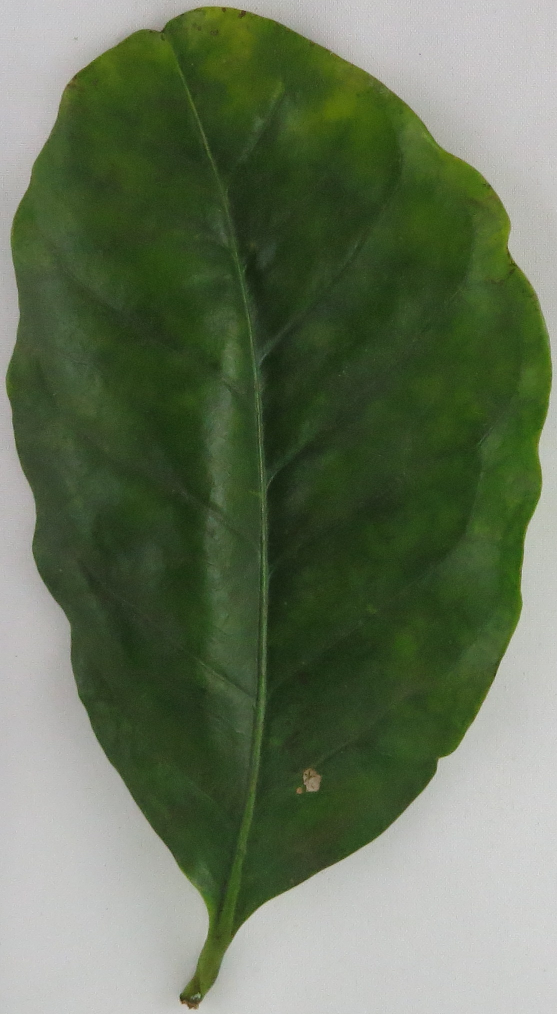
Label: boron-B